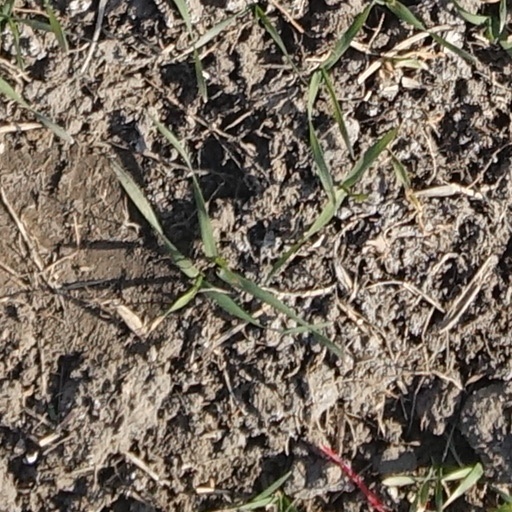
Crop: wheat